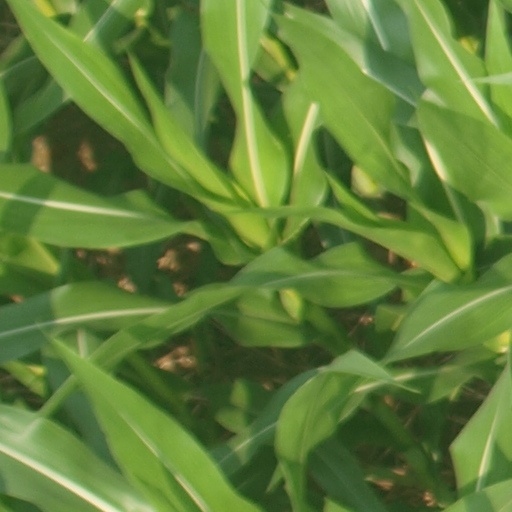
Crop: maize; corn